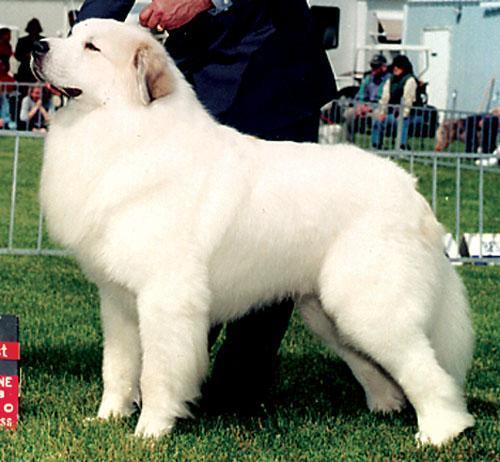
Great_Pyrenees